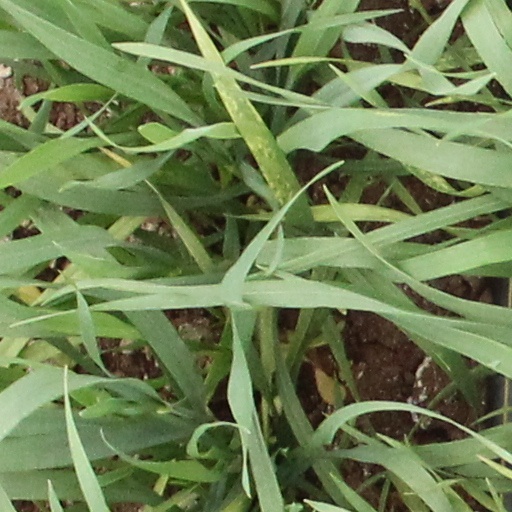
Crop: wheat